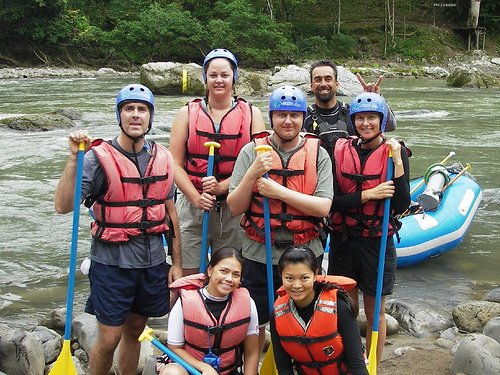
Label: not_food